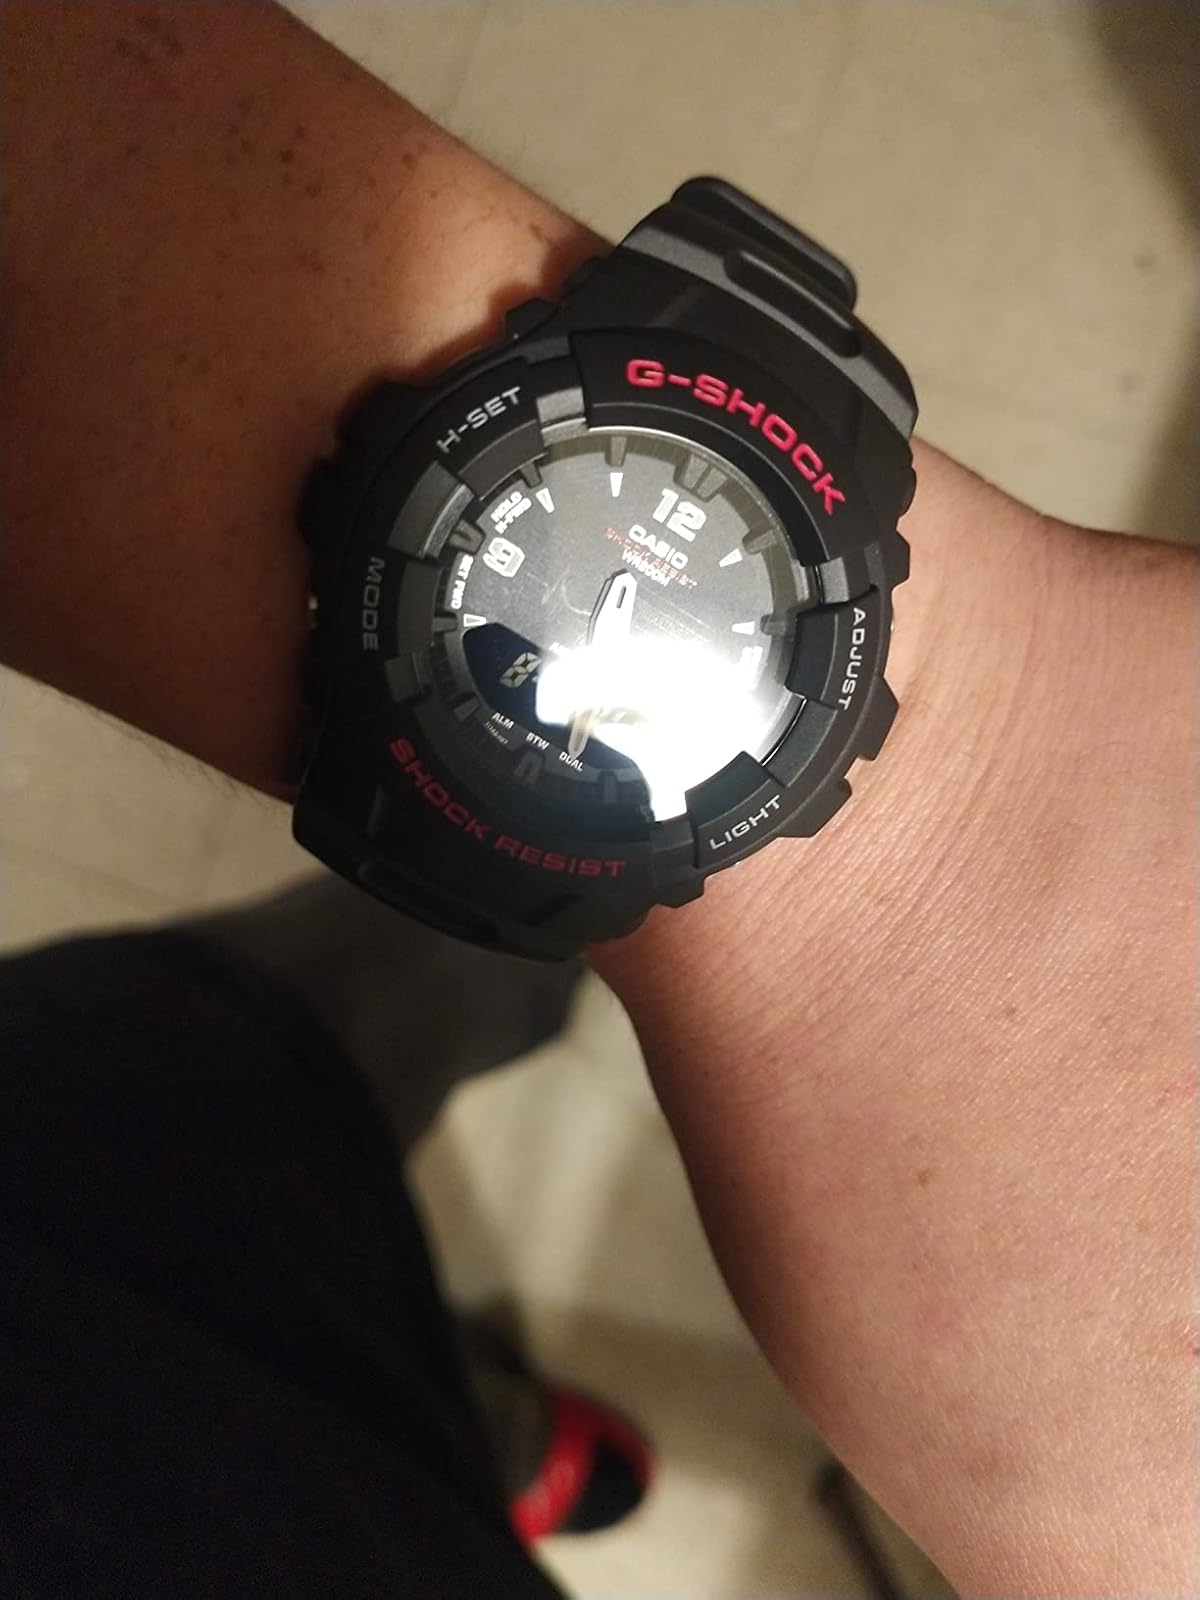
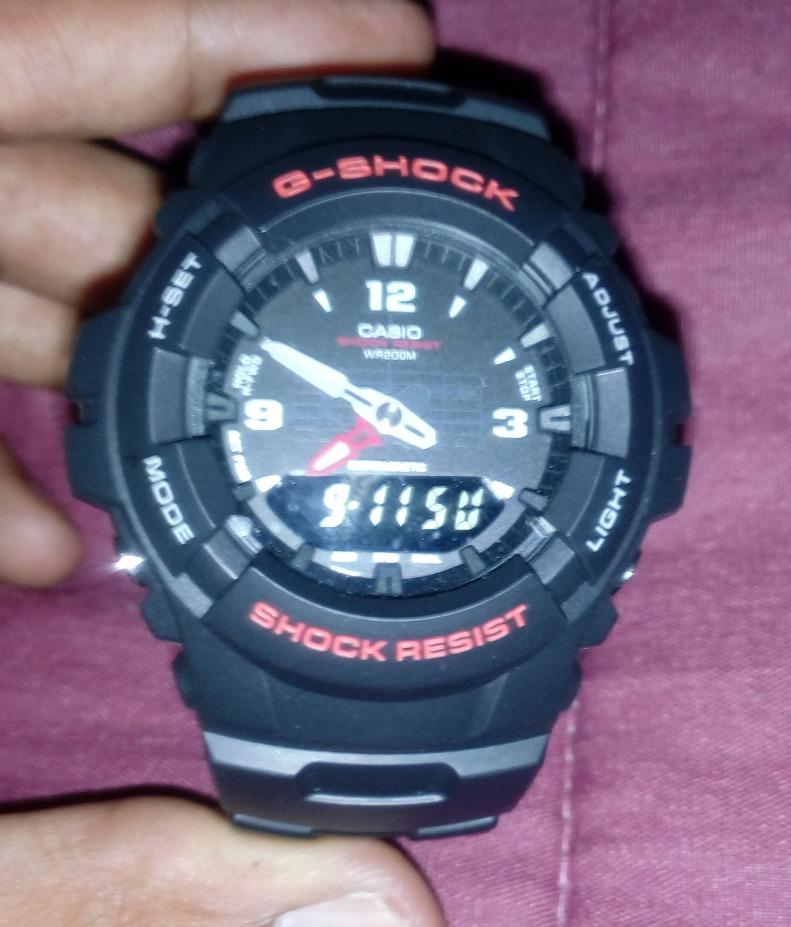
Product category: accessories_watch
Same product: yes